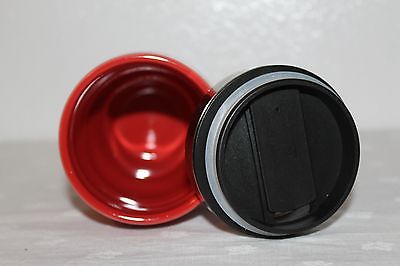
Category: mug